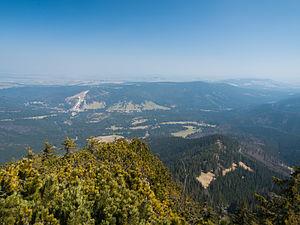
La 35ᵉ division de réserve est une unité de l'armée allemande qui participe lors de la Première Guerre mondiale aux principales batailles du front de l'Est.